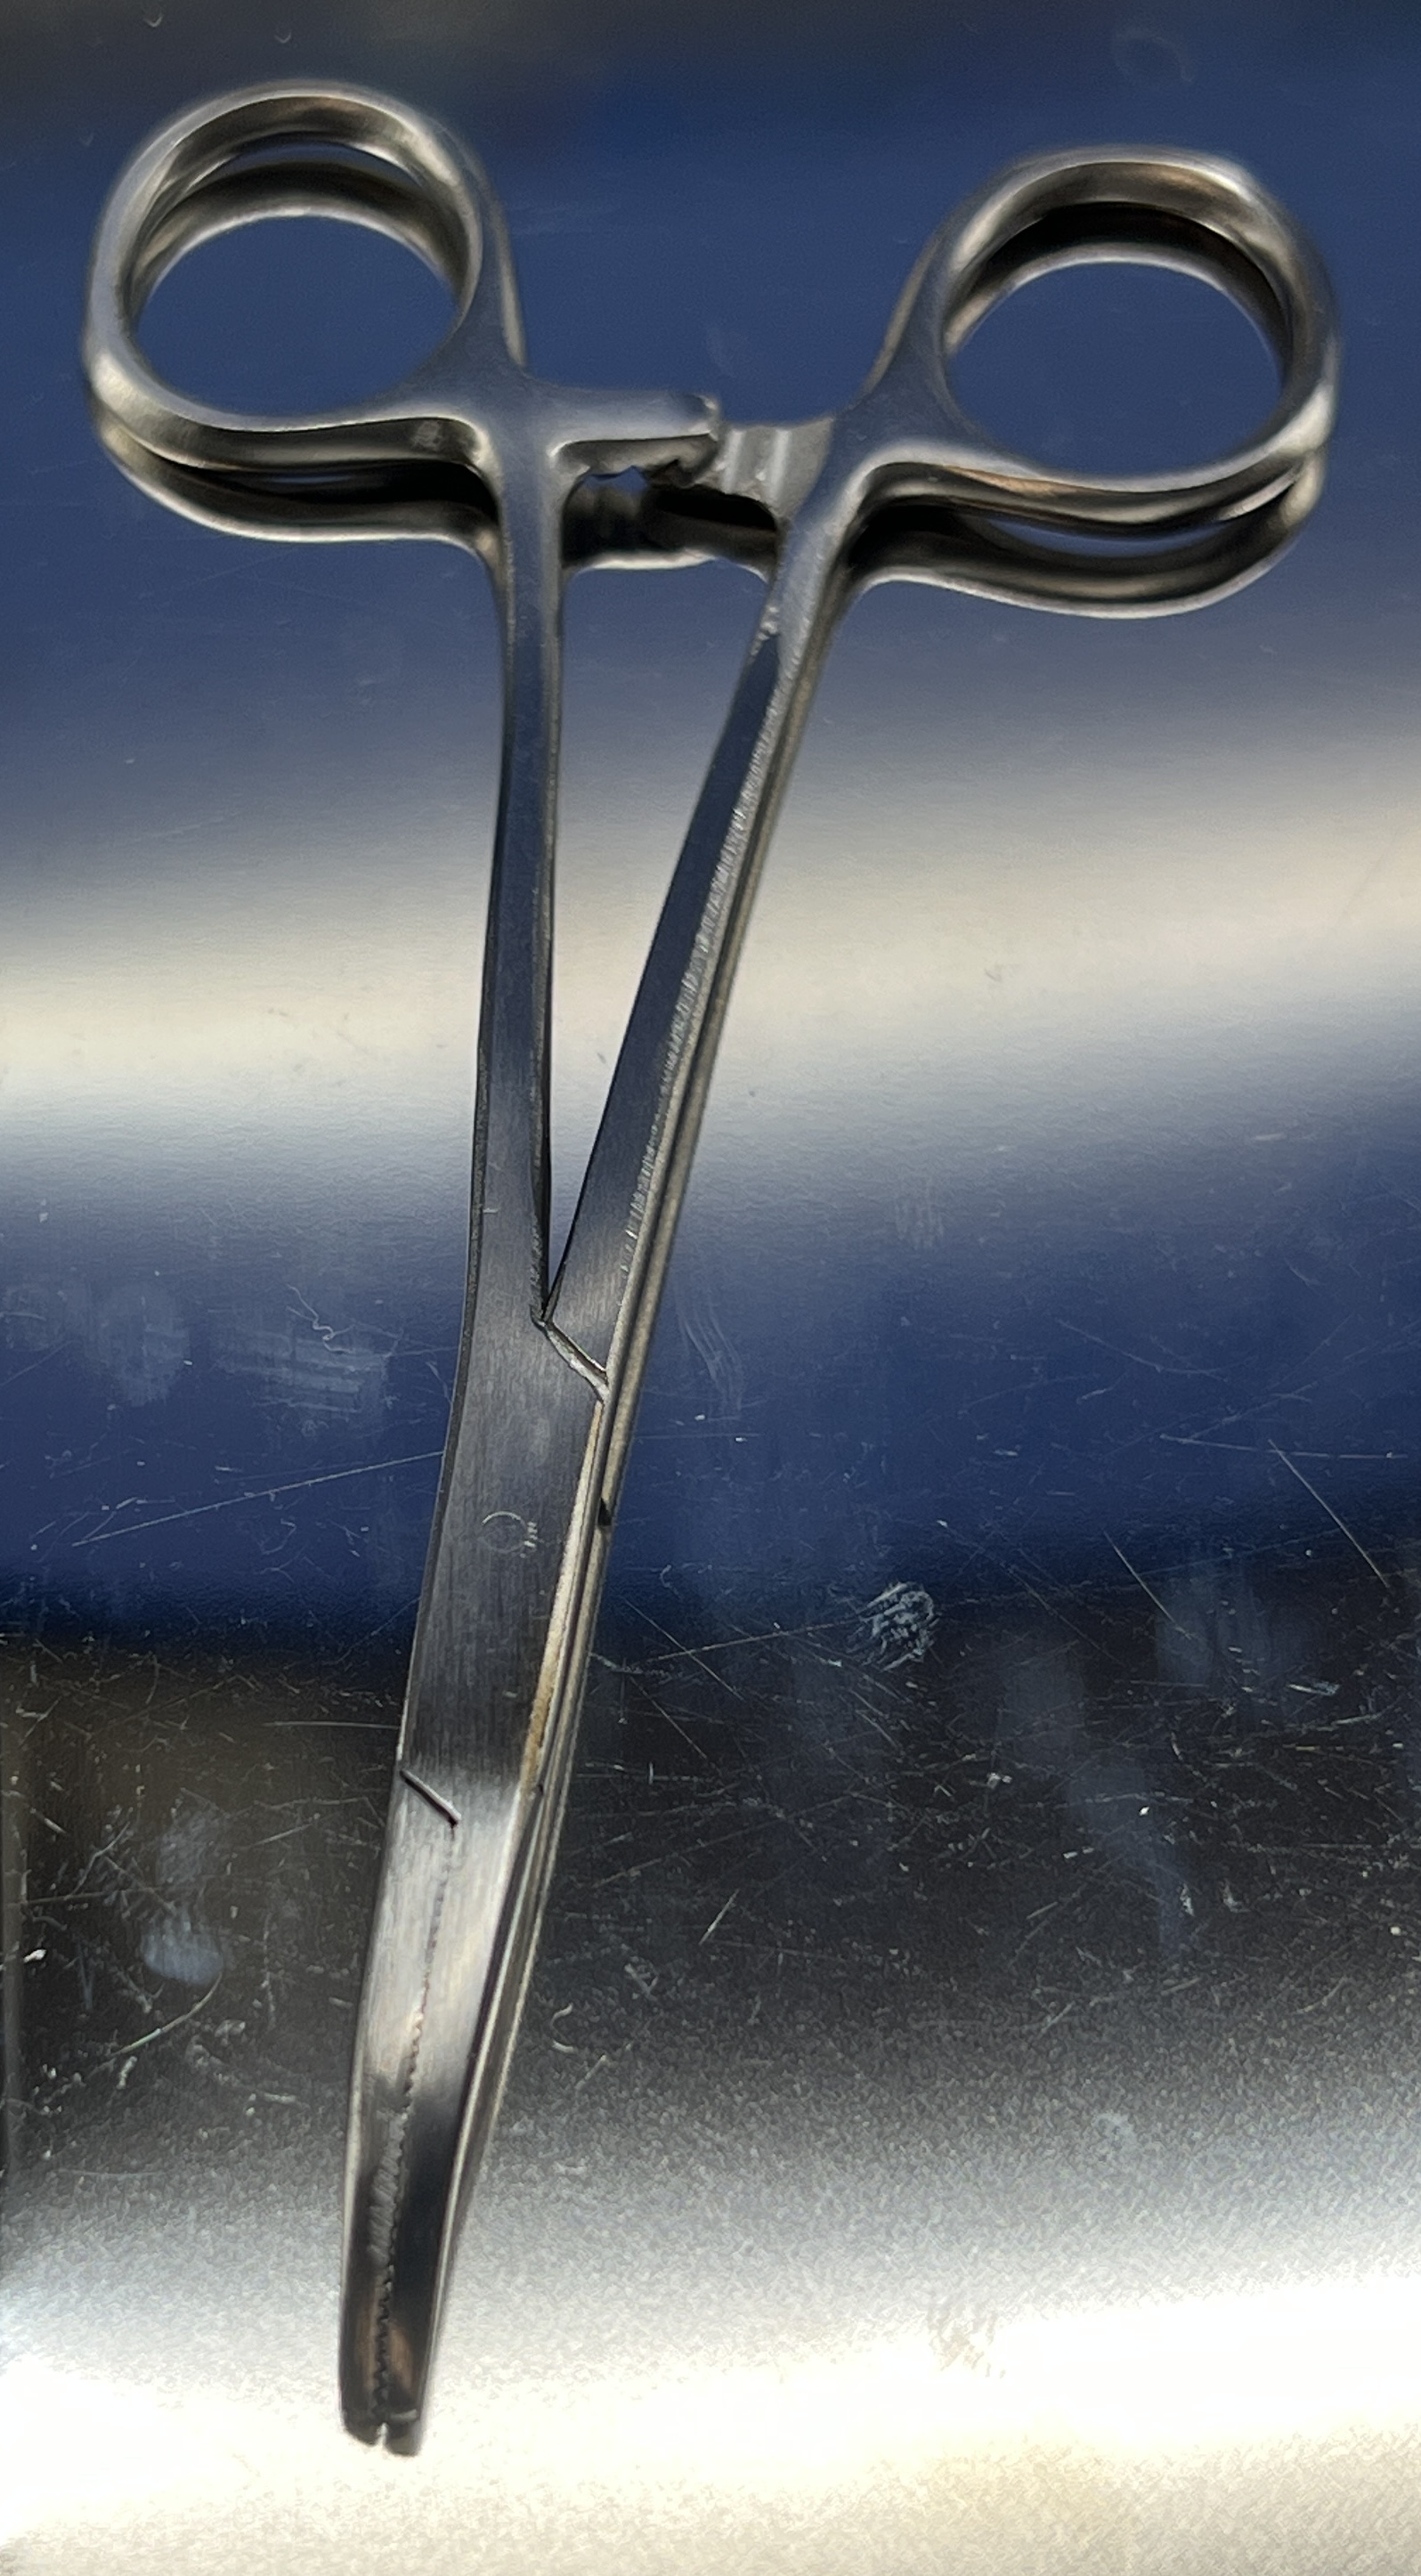
Hinged instrument state: closed